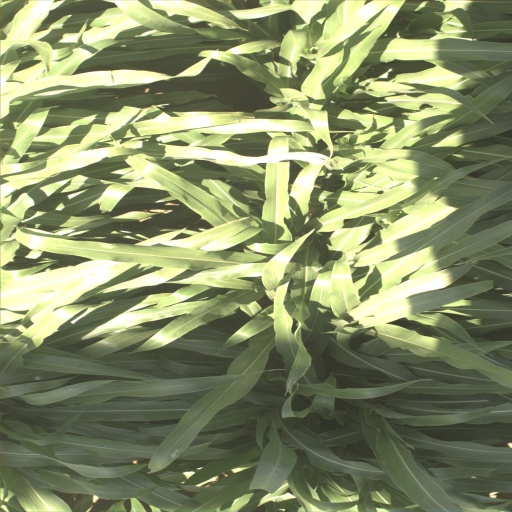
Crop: sorghum